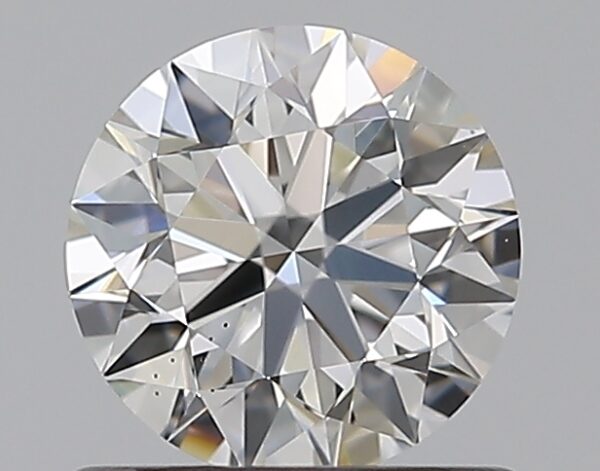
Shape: round
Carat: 0.65
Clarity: VS2
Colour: E
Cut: EX
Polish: EX
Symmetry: EX
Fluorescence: VS
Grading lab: GIA
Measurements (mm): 5.52 x 5.54 x 3.46